Porphyrius Uspensky

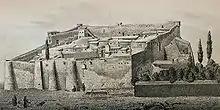
Lithograph of Saint Catherine's Monastery, based on sketches made by Uspensky in 1857.

Konstantin Uspensky was born on 8 September 1804 in Kostroma, Russian Empire. He finished religious school in 1818 and four years after, he finished his studies at the Theological Seminary in Kostroma. In 1829, he finished studies at Saint Petersburg Theological Academy. That same year, he became a priest and received the name of "Porphyrius".